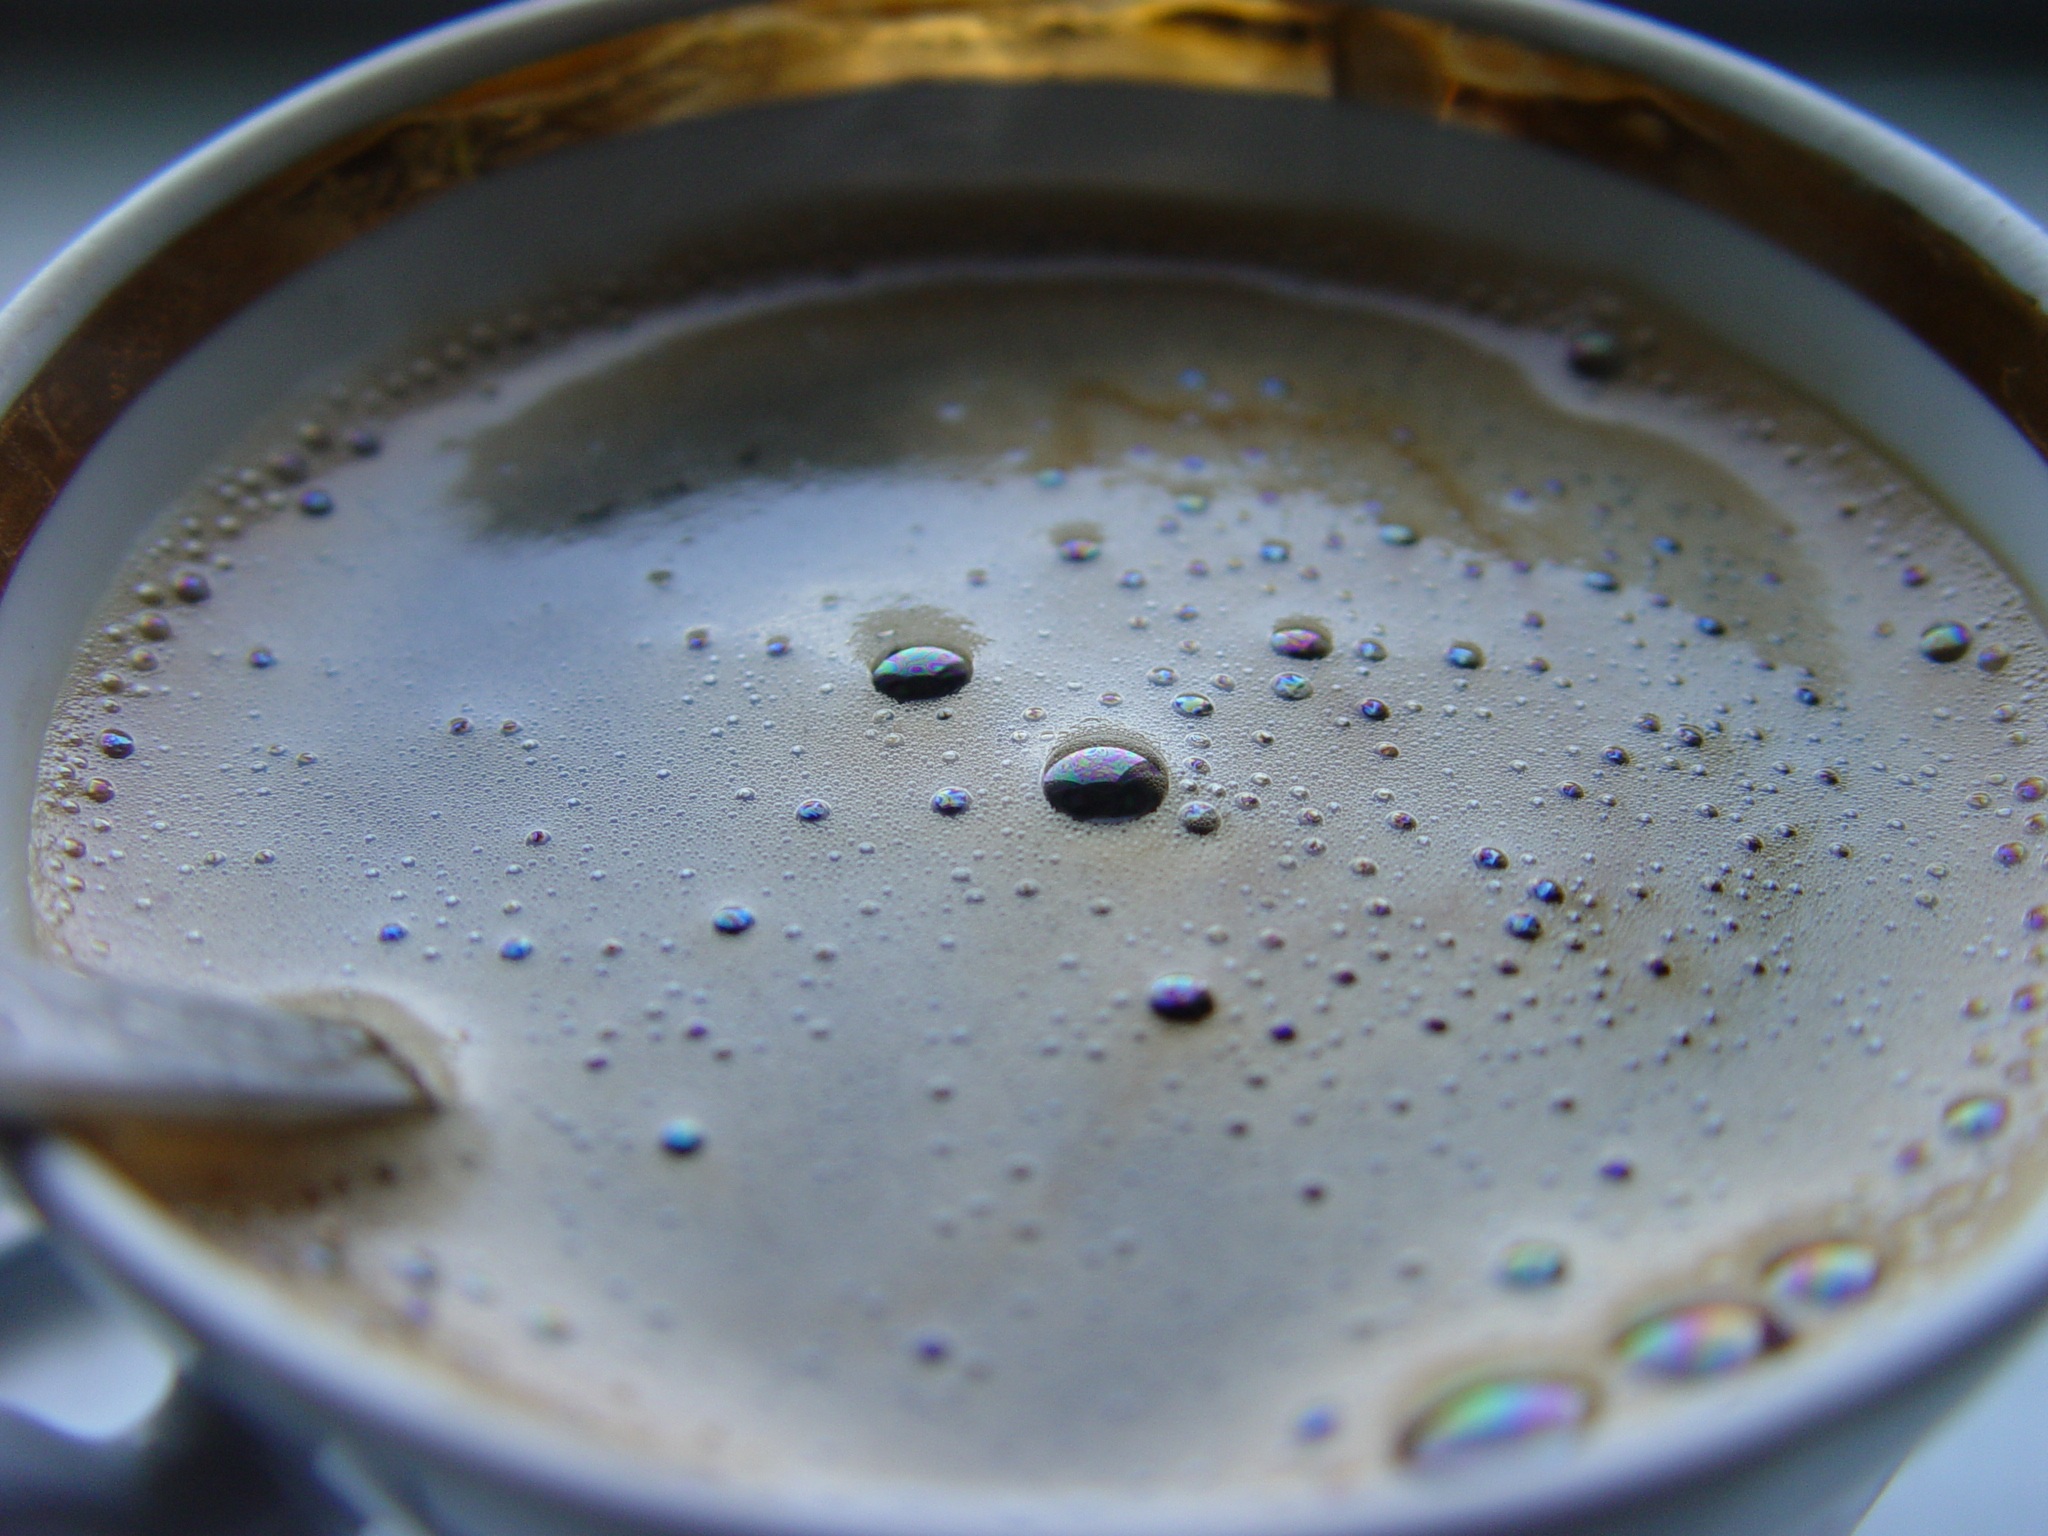
coffee, foam, cup, dish, meal, food, drink, breakfast, mug, kava